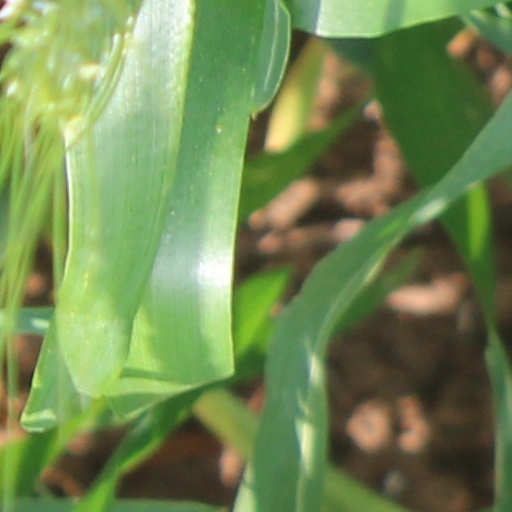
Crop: wheat